Lázaro Cárdenas

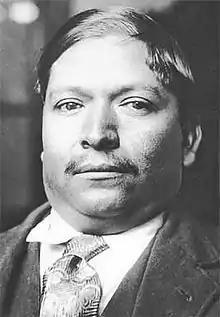
Saturnino Cedillo, revolutionary general and post-revolutionary cacique

Cárdenas supported the Republican government of Spain against right-wing general Francisco Franco's forces during the Spanish Civil War. Franco was given support by Germany and Italy. Mexico's support of the Republican government was "by selling arms to the Republican army, underwriting arms purchases from third parties, supporting the Republic in the League of Nations, providing food, shelter and education for children orphaned during the Spanish Civil War."